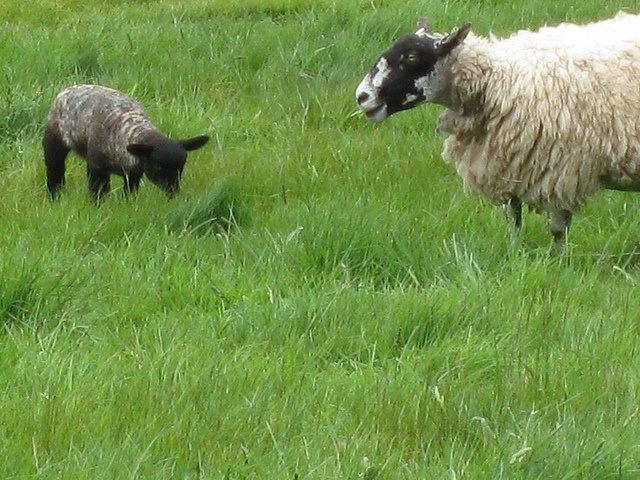
Two sheep standing next to each other on lush green grass.
two sheep grazing out in a pasture with tall grass
A sheep and her baby grazing in the tall green grass.
a small sheep and its mother in a field eating

A large sheep and a smaller sheep graze from a field.